Thomas Vista

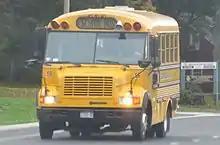

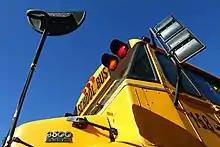
Closeup of sideview of Thomas Vista hood and windshield

For 1992, Thomas was able to continue production of the Vista, as it replaced the General Motors chassis with a design from Navistar International. While heavily derived from the International 3800, Navistar developed the purpose-built 3600 semi-forward control chassis specifically for the Vista.